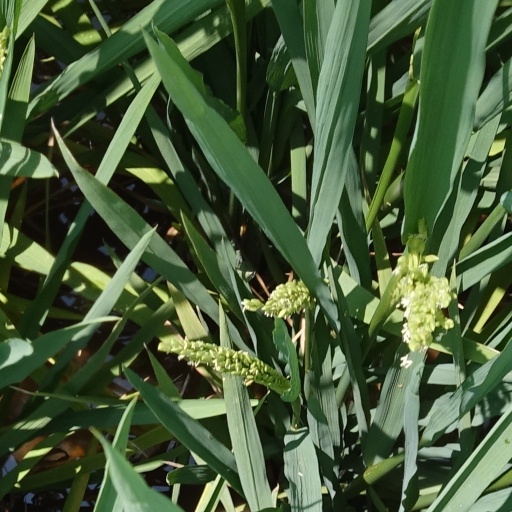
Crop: rice